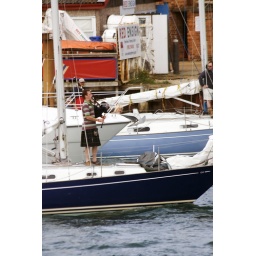
Cowes week is officialy under way now the piper has played the boats down the river,sorry not played but piped them down the river